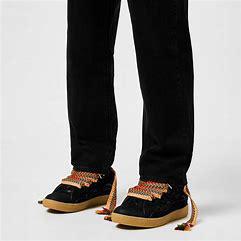
Brand: Lanvin
Model: Curb